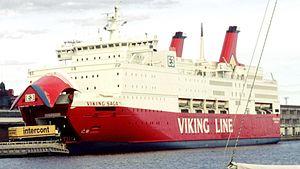
Le ferry-boat MS Viking Saga en chargement dans le port d' Helsinki, Finlande. Ce navire a été construit en 1980 pour la compagnie maritime finlandaise Rederi Ab Sally. IMO 7827213. En arrière-plan: Probablement le paquebot soviétique Baltika.
Viking Line est une compagnie maritime finlandaise qui dessert en ferry la Finlande continentale, les îles Åland, la Suède et l'Estonie. Elle est cotée à la bourse de Helsinki. Créée en 1959, la société était, à l'origine, la propriété d'un consortium composé de plusieurs compagnies finlandaises.